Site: brandenburg
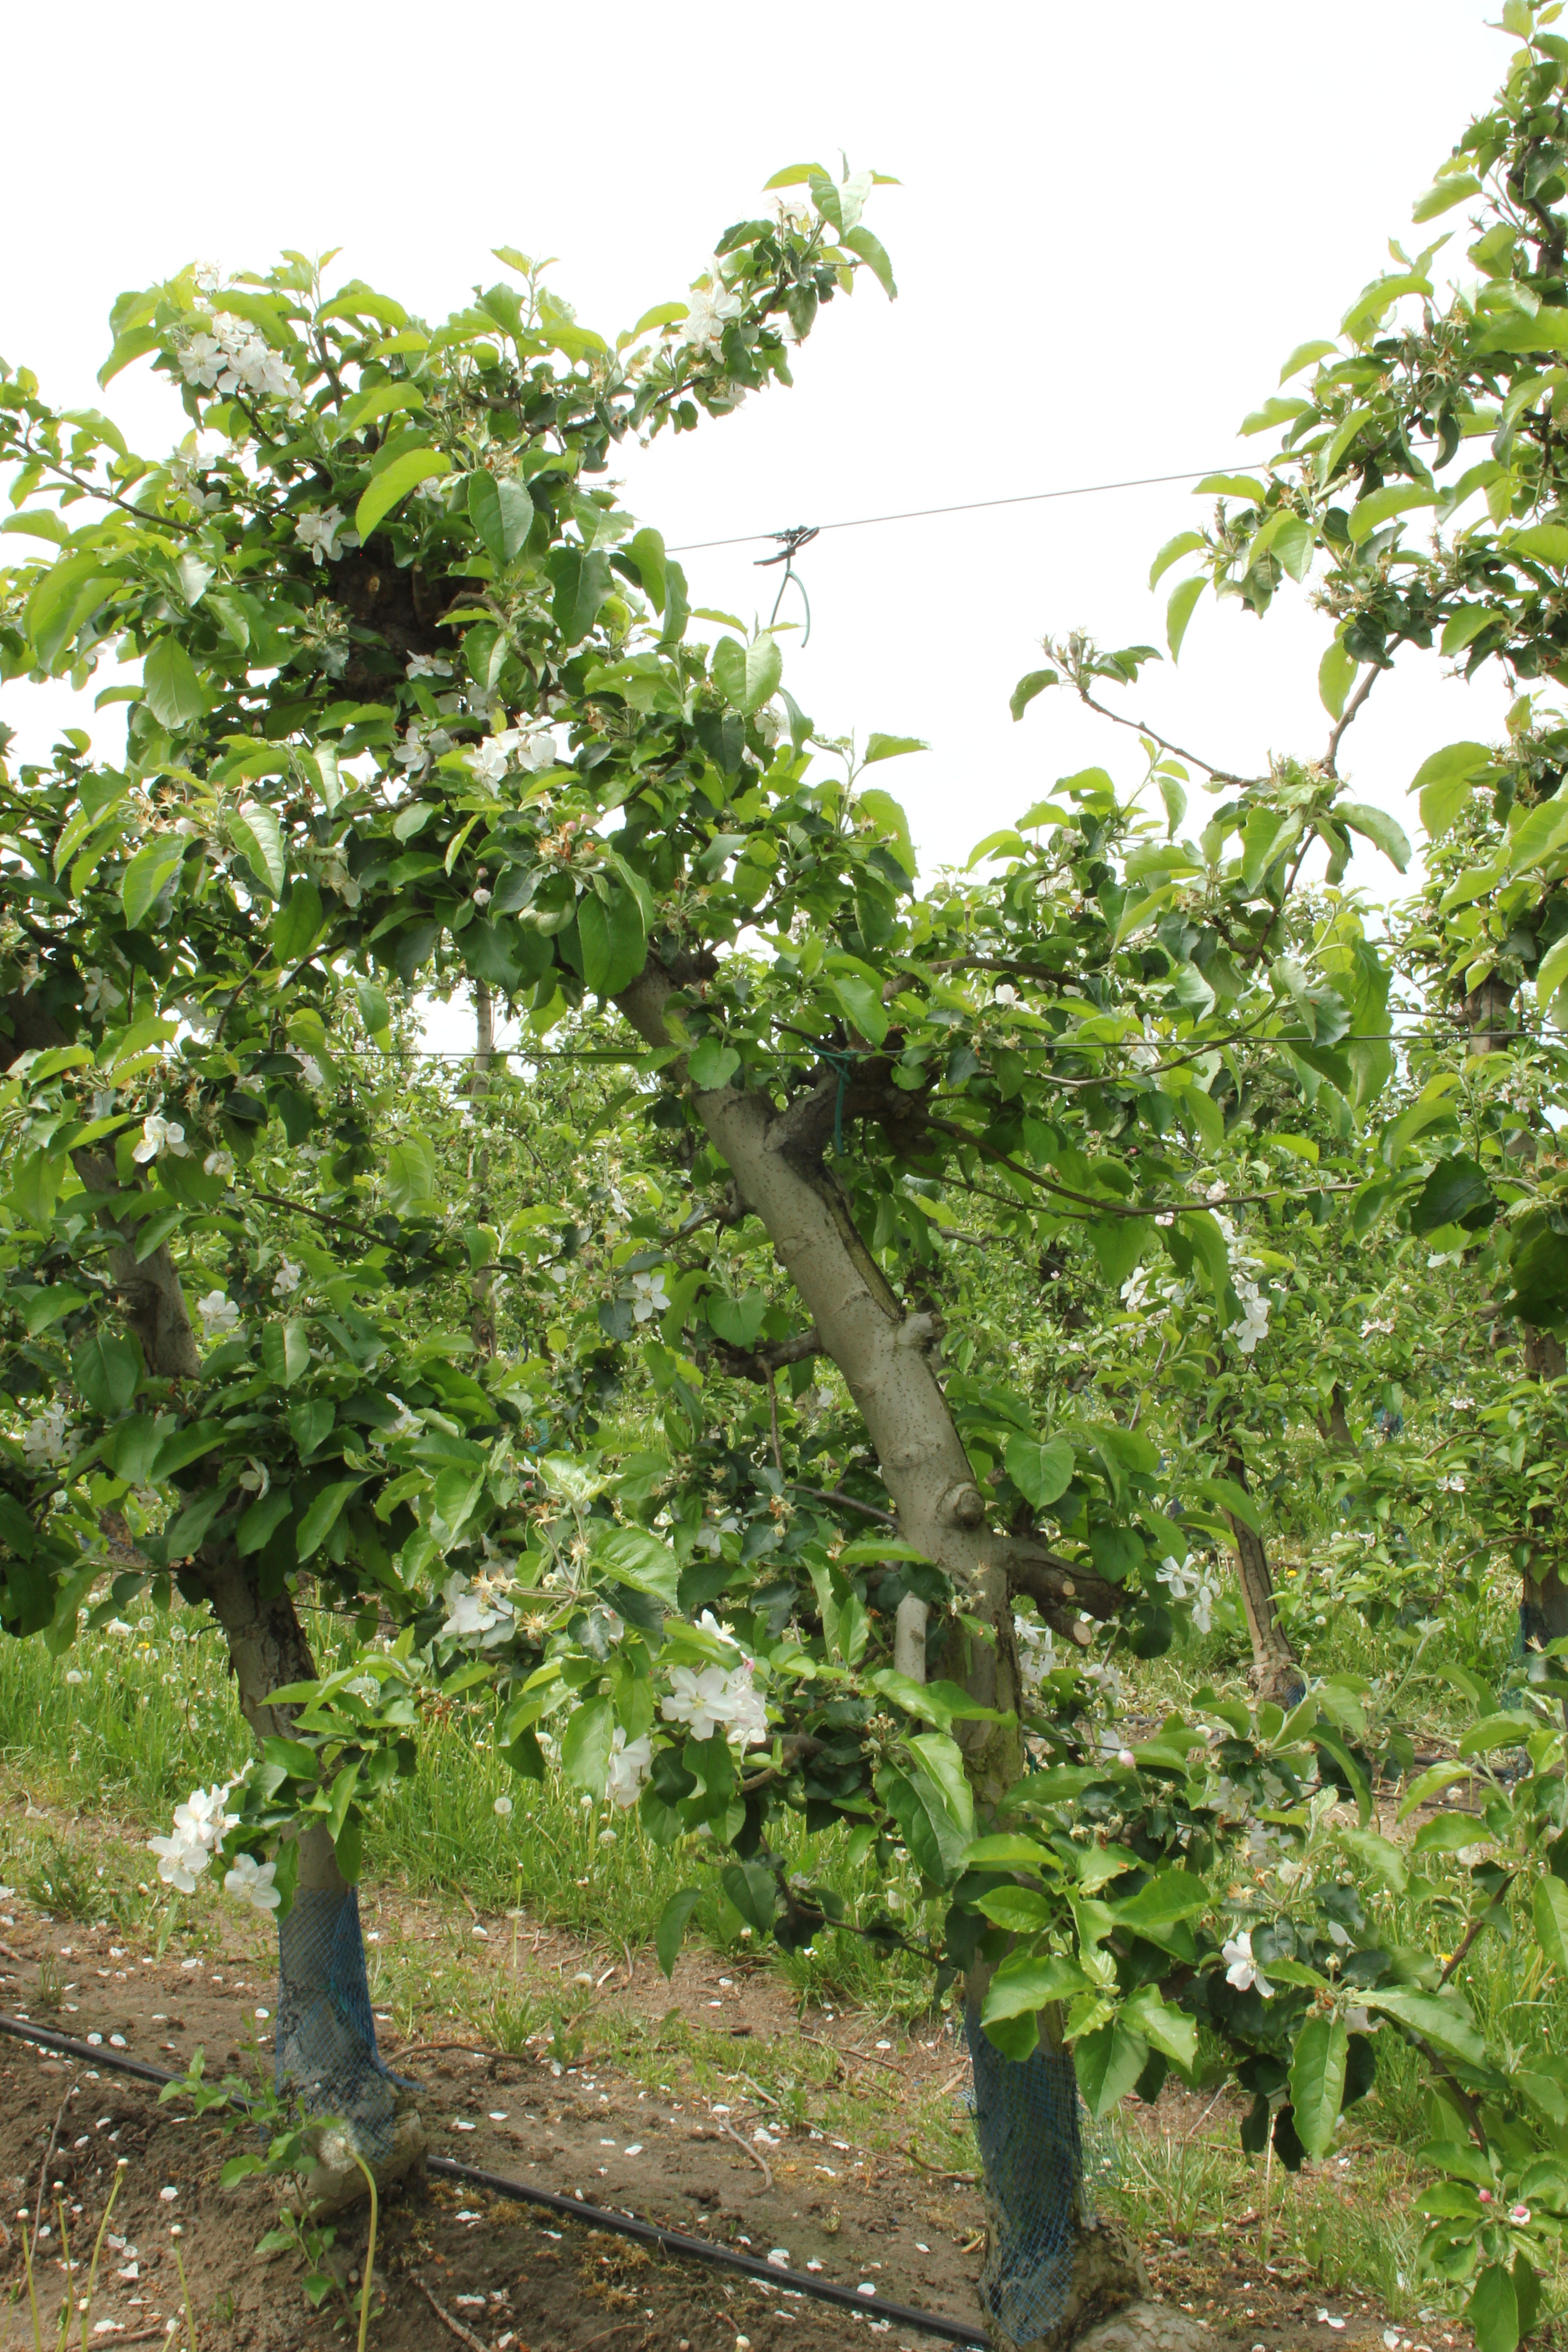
Growth stage (BBCH 67): Flowering